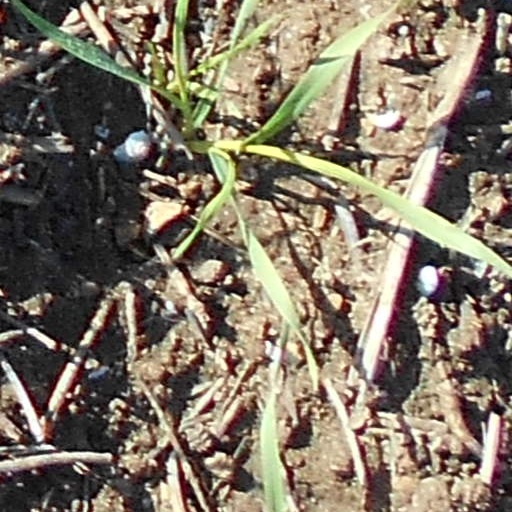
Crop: wheat